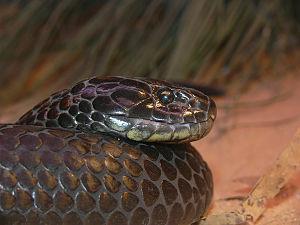
L’assimilation génétique est un processus par lequel un phénotype, originellement induit en réponse à des conditions environnementales particulières, devient encodé, après plusieurs générations, dans le génome par sélection naturelle ou sélection artificielle. Le nouveau phénotype, apparu en réponse à un signal environnemental, devient « constitutif », c’est-à-dire qu’il apparaît sans l’influence préalable du déclencheur initial. Cette théorie évolutionnaire a été proposée en 1953 par le biologiste du développement et généticien Conrad Hal Waddington.